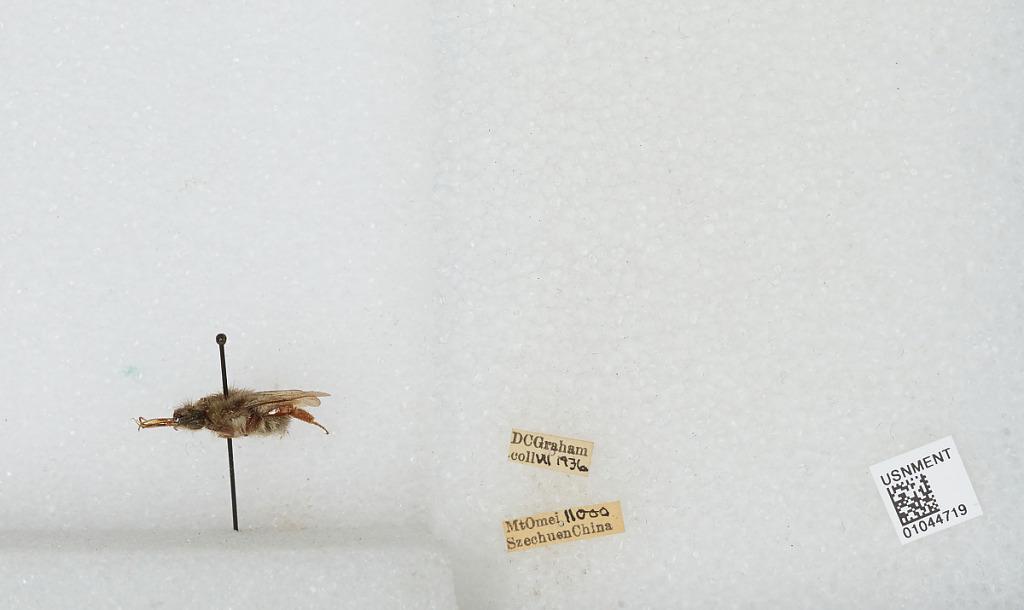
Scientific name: Bombus sp.
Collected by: D. Graham
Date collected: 1936-7-
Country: China
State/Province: Sichuan
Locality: Mt Emei